Saint Ambrose, Brugherio

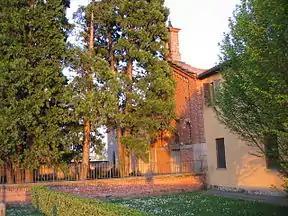
Church of Saint Ambrose

The religious complex was home to various religious orders: the Benedictines, the Augustinians and the Humiliati. On the site of the present church there was another built during the twelfth century. The Humiliati in 1539 moved to the monastery of Saint Catherine Chiusa of Milano, while maintaining ownership of the monastery. Among the assets of the monastic complex there was a chapel used for prayer mentioned by Cardinal Federico in the report of the pastoral visit of 1596. In it, he describes the precarious architectural state (which prompted a series of restorations undertaken until 1621), and the wealth of the church utensils. The church appears in the maps of the Teresian Cadastre of 1763, including a building located along the road to Carugate.